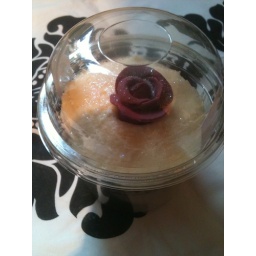
red rose cupcake - in cupcake pod